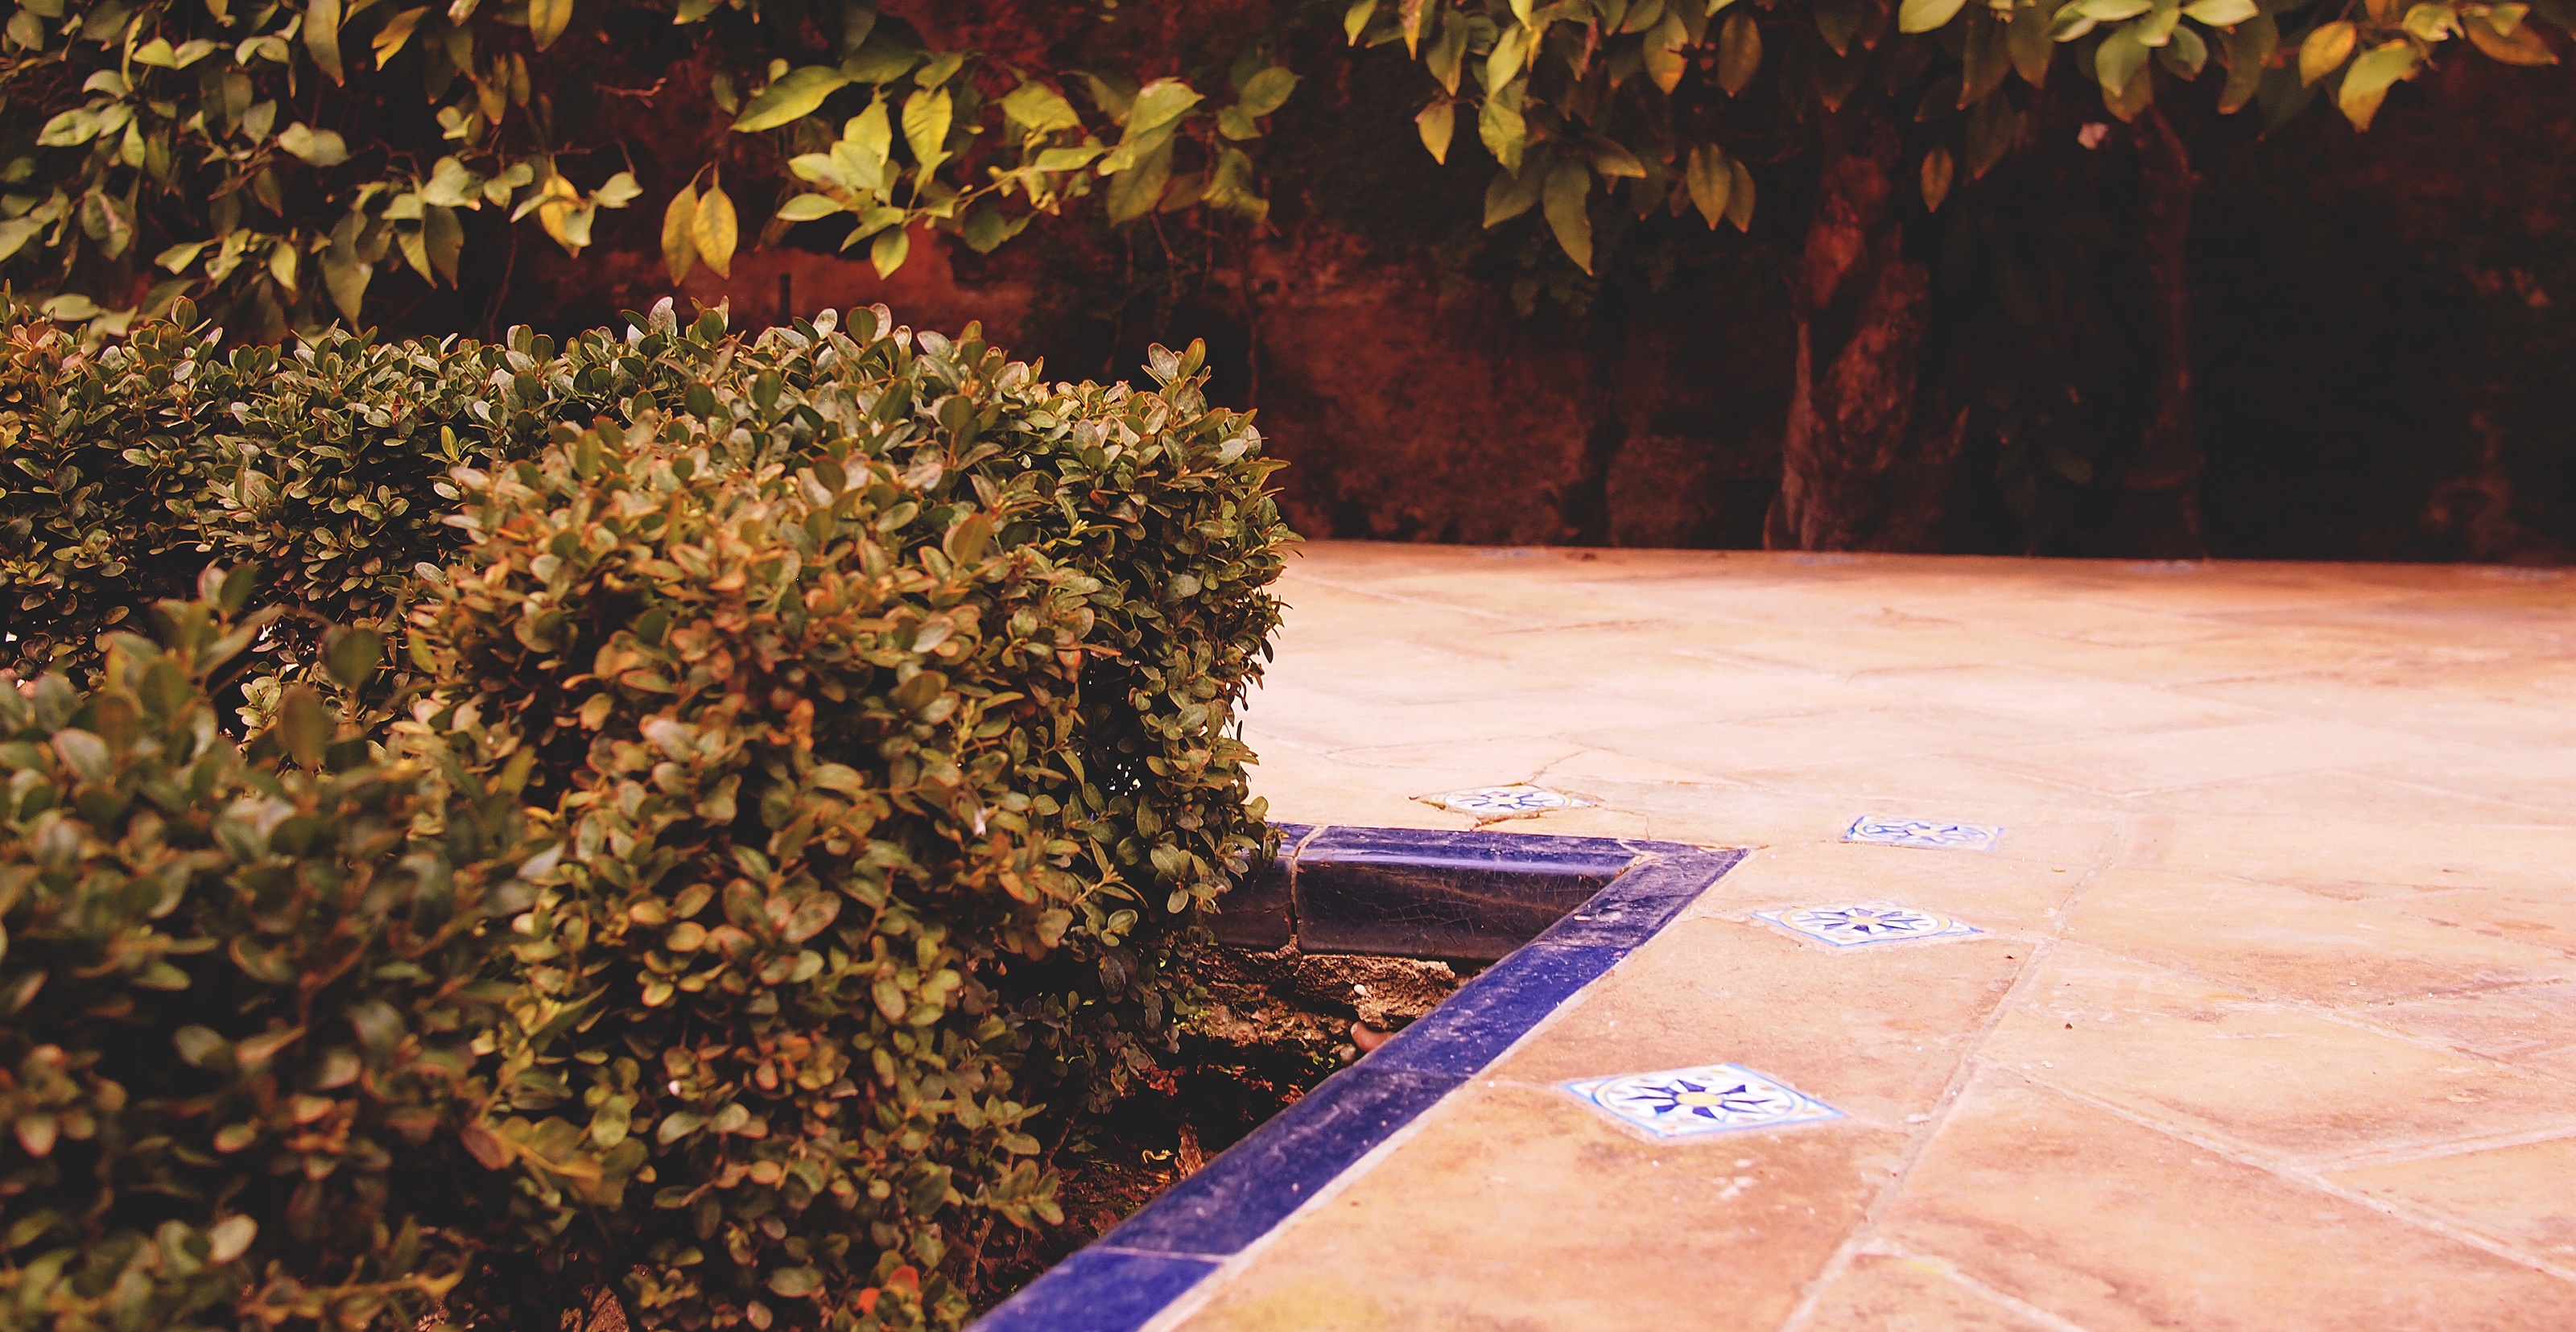
tree, path, leaf, flower, walkway, autumn, soil, season, stones, shrubs, bushes, seville, flooring